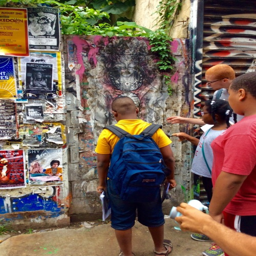
this week nueva took walking tour of local street art in town .